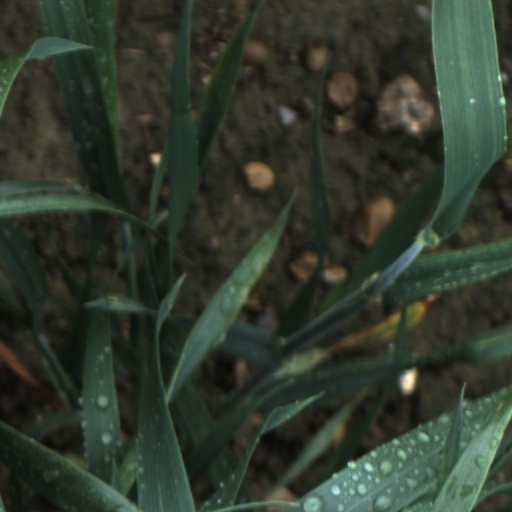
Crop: wheat